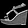
Label: Sandal